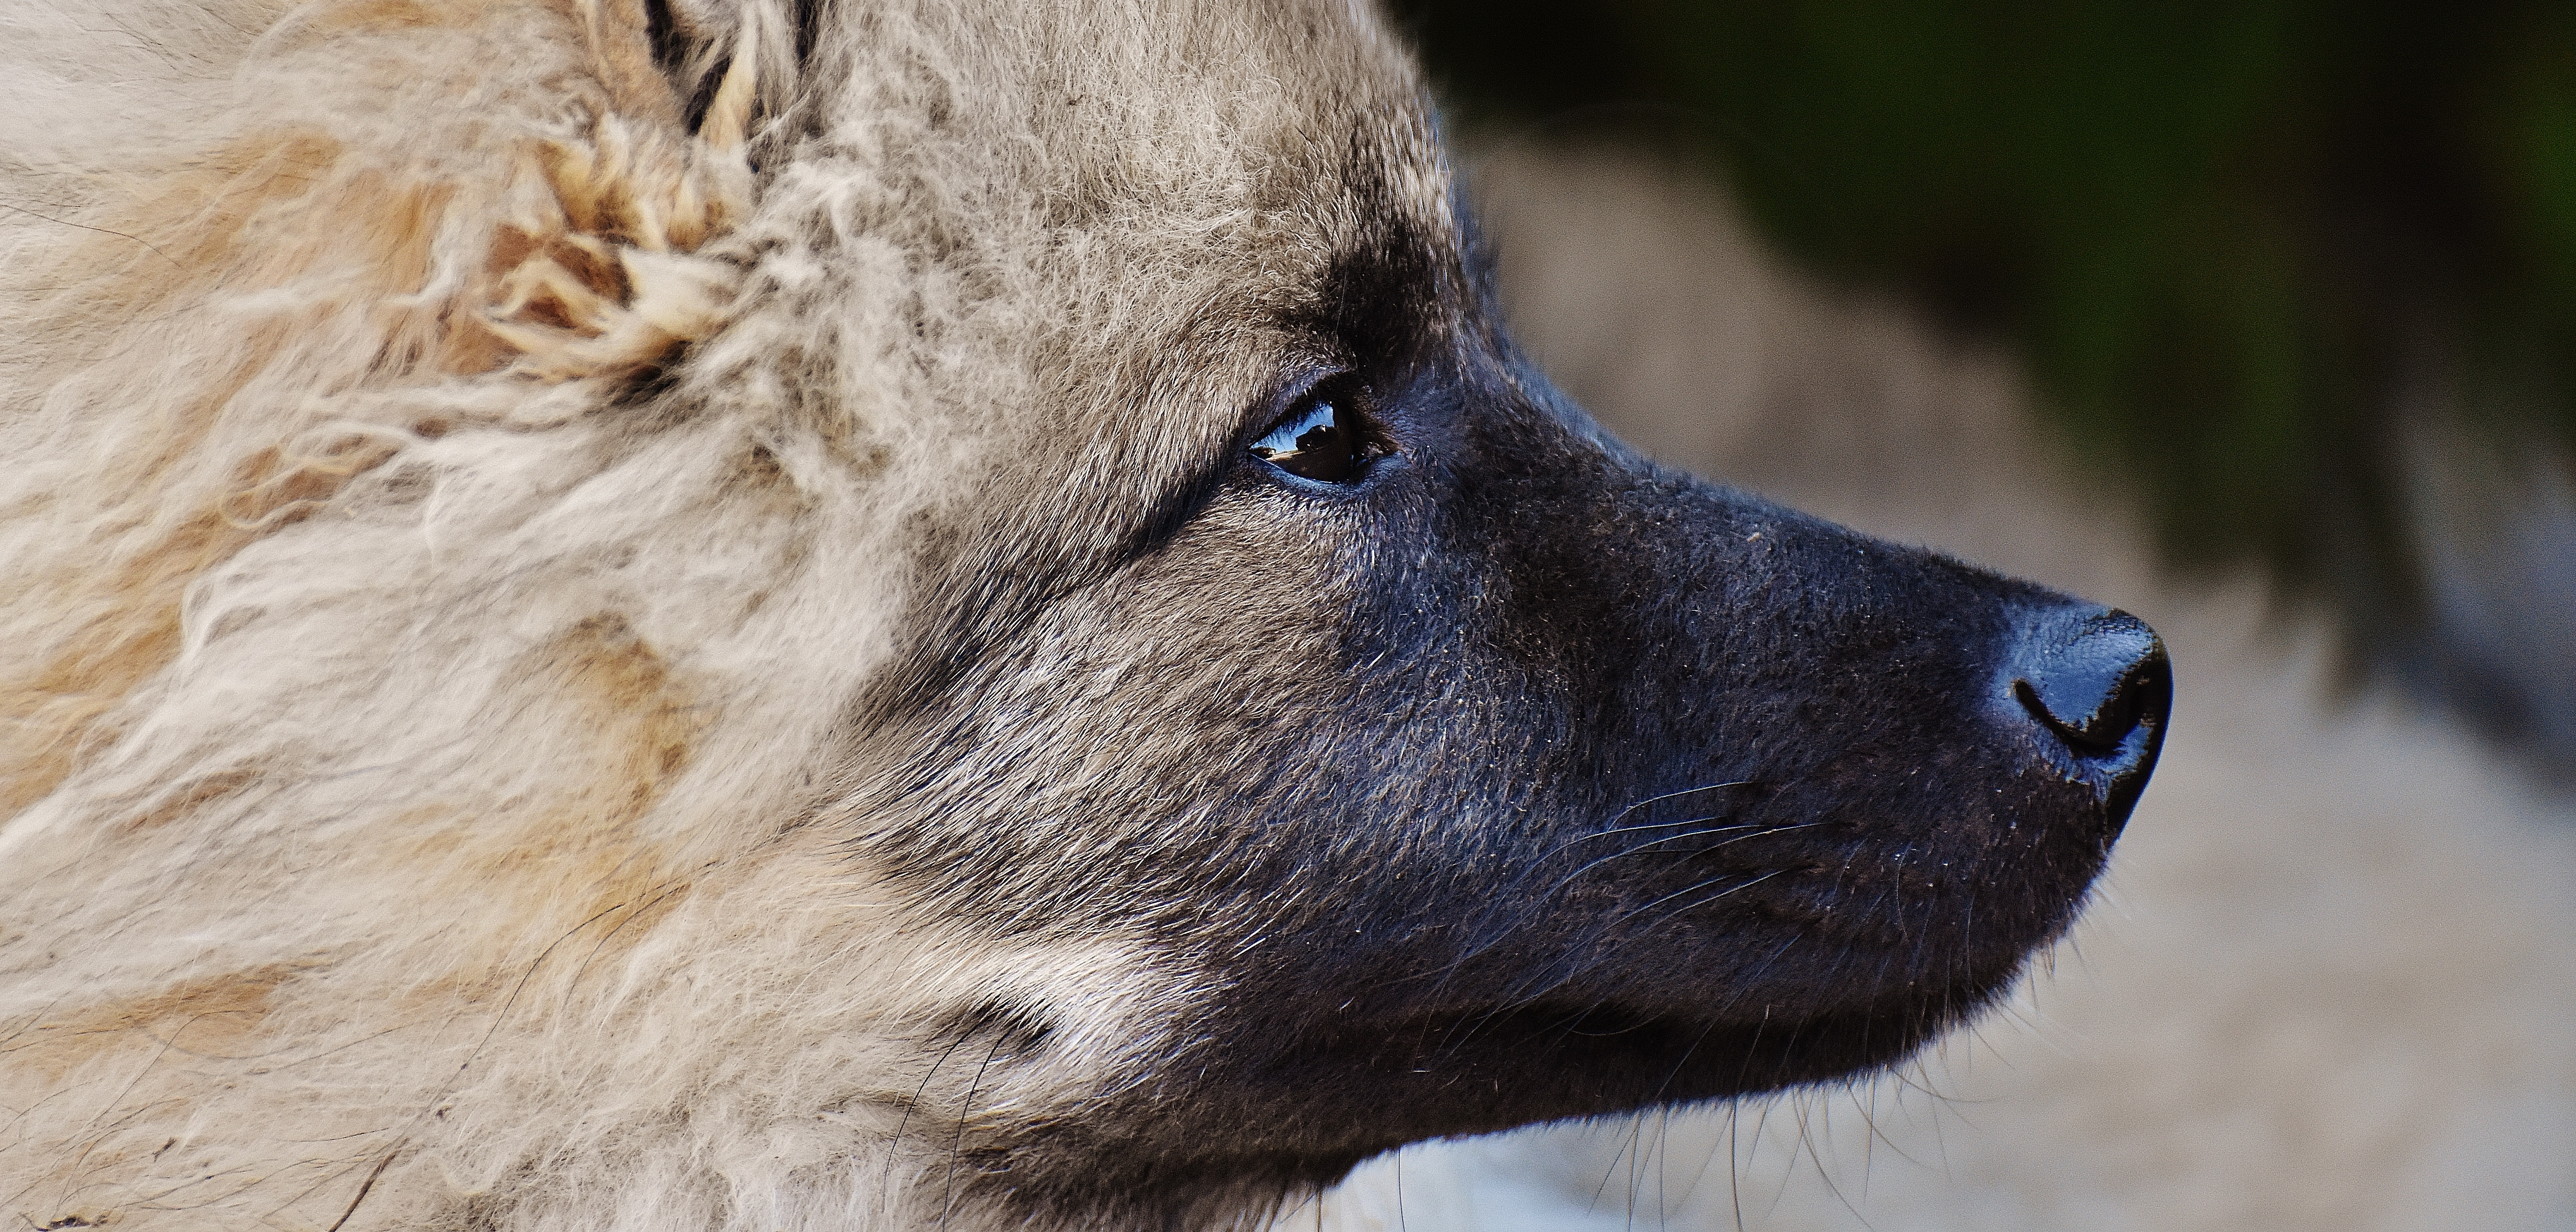
sweet, puppy, dog, animal, cute, wildlife, fur, mammal, close up, snout, eye, vertebrate, funny, wildlife photography, wuschelig, dog like mammal, dog breed group, dog crossbreeds